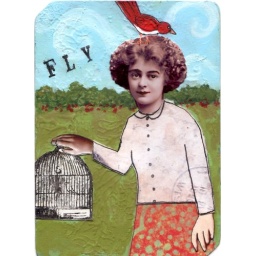
paper collage and acrylic paint on heavy plastic coated playing card (from the Dunes in Las Vegas) Traded